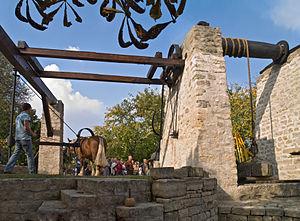
Châtillon (Hauts-de-Seine, France) - Le treuil de la carrière Auboin servait à l'extraction de la pierre calcaire de cette carrière souterraine du XIXe siècle. Restauré, ce treuil à traction animale est ici en démonstration lors des Journées européennes du patrimoine 2009.
Chavenay est une commune française située dans le département des Yvelines en région Île-de-France.
Un treuil, ou vireveau en français canadien, est un appareil de levage. C'est un dispositif mécanique permettant de commander l'enroulement et le déroulement d'un câble, d'une chaîne ou de tout autre type de filin destiné à porter ou à tracter une charge. Le treuil est l'une des huit machines simples.
Châtillon est une commune française du département des Hauts-de-Seine en région Île-de-France, au sud-ouest de Paris. Concernée par le périmètre d'une installation nucléaire, la commune est membre de la Commission locale d'information auprès du CEA de Fontenay-aux-Roses.
Cette liste alphabétique qui est non exhaustive recense les sites de carrières de pierre de construction en France.
Une carrière est le lieu d'où sont extraits des matériaux de construction tels que la pierre, le sable ou différents minéraux non métalliques ou carbonifères. Le chantier se fait à ciel ouvert, soit « à flanc de coteau », soit « en fosse ». Les carrières peuvent être souterraines ou sous-marines. Elles exploitent des roches meubles ou massives